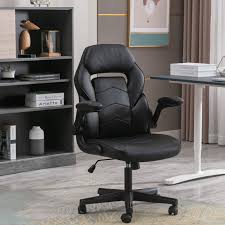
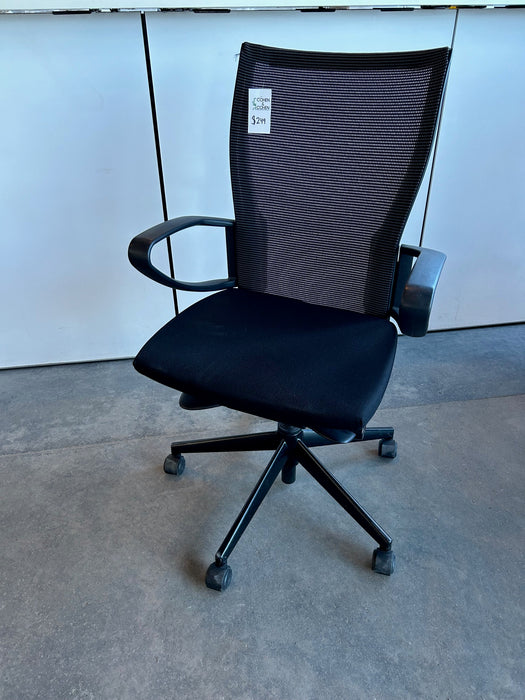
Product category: items_chair
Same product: no